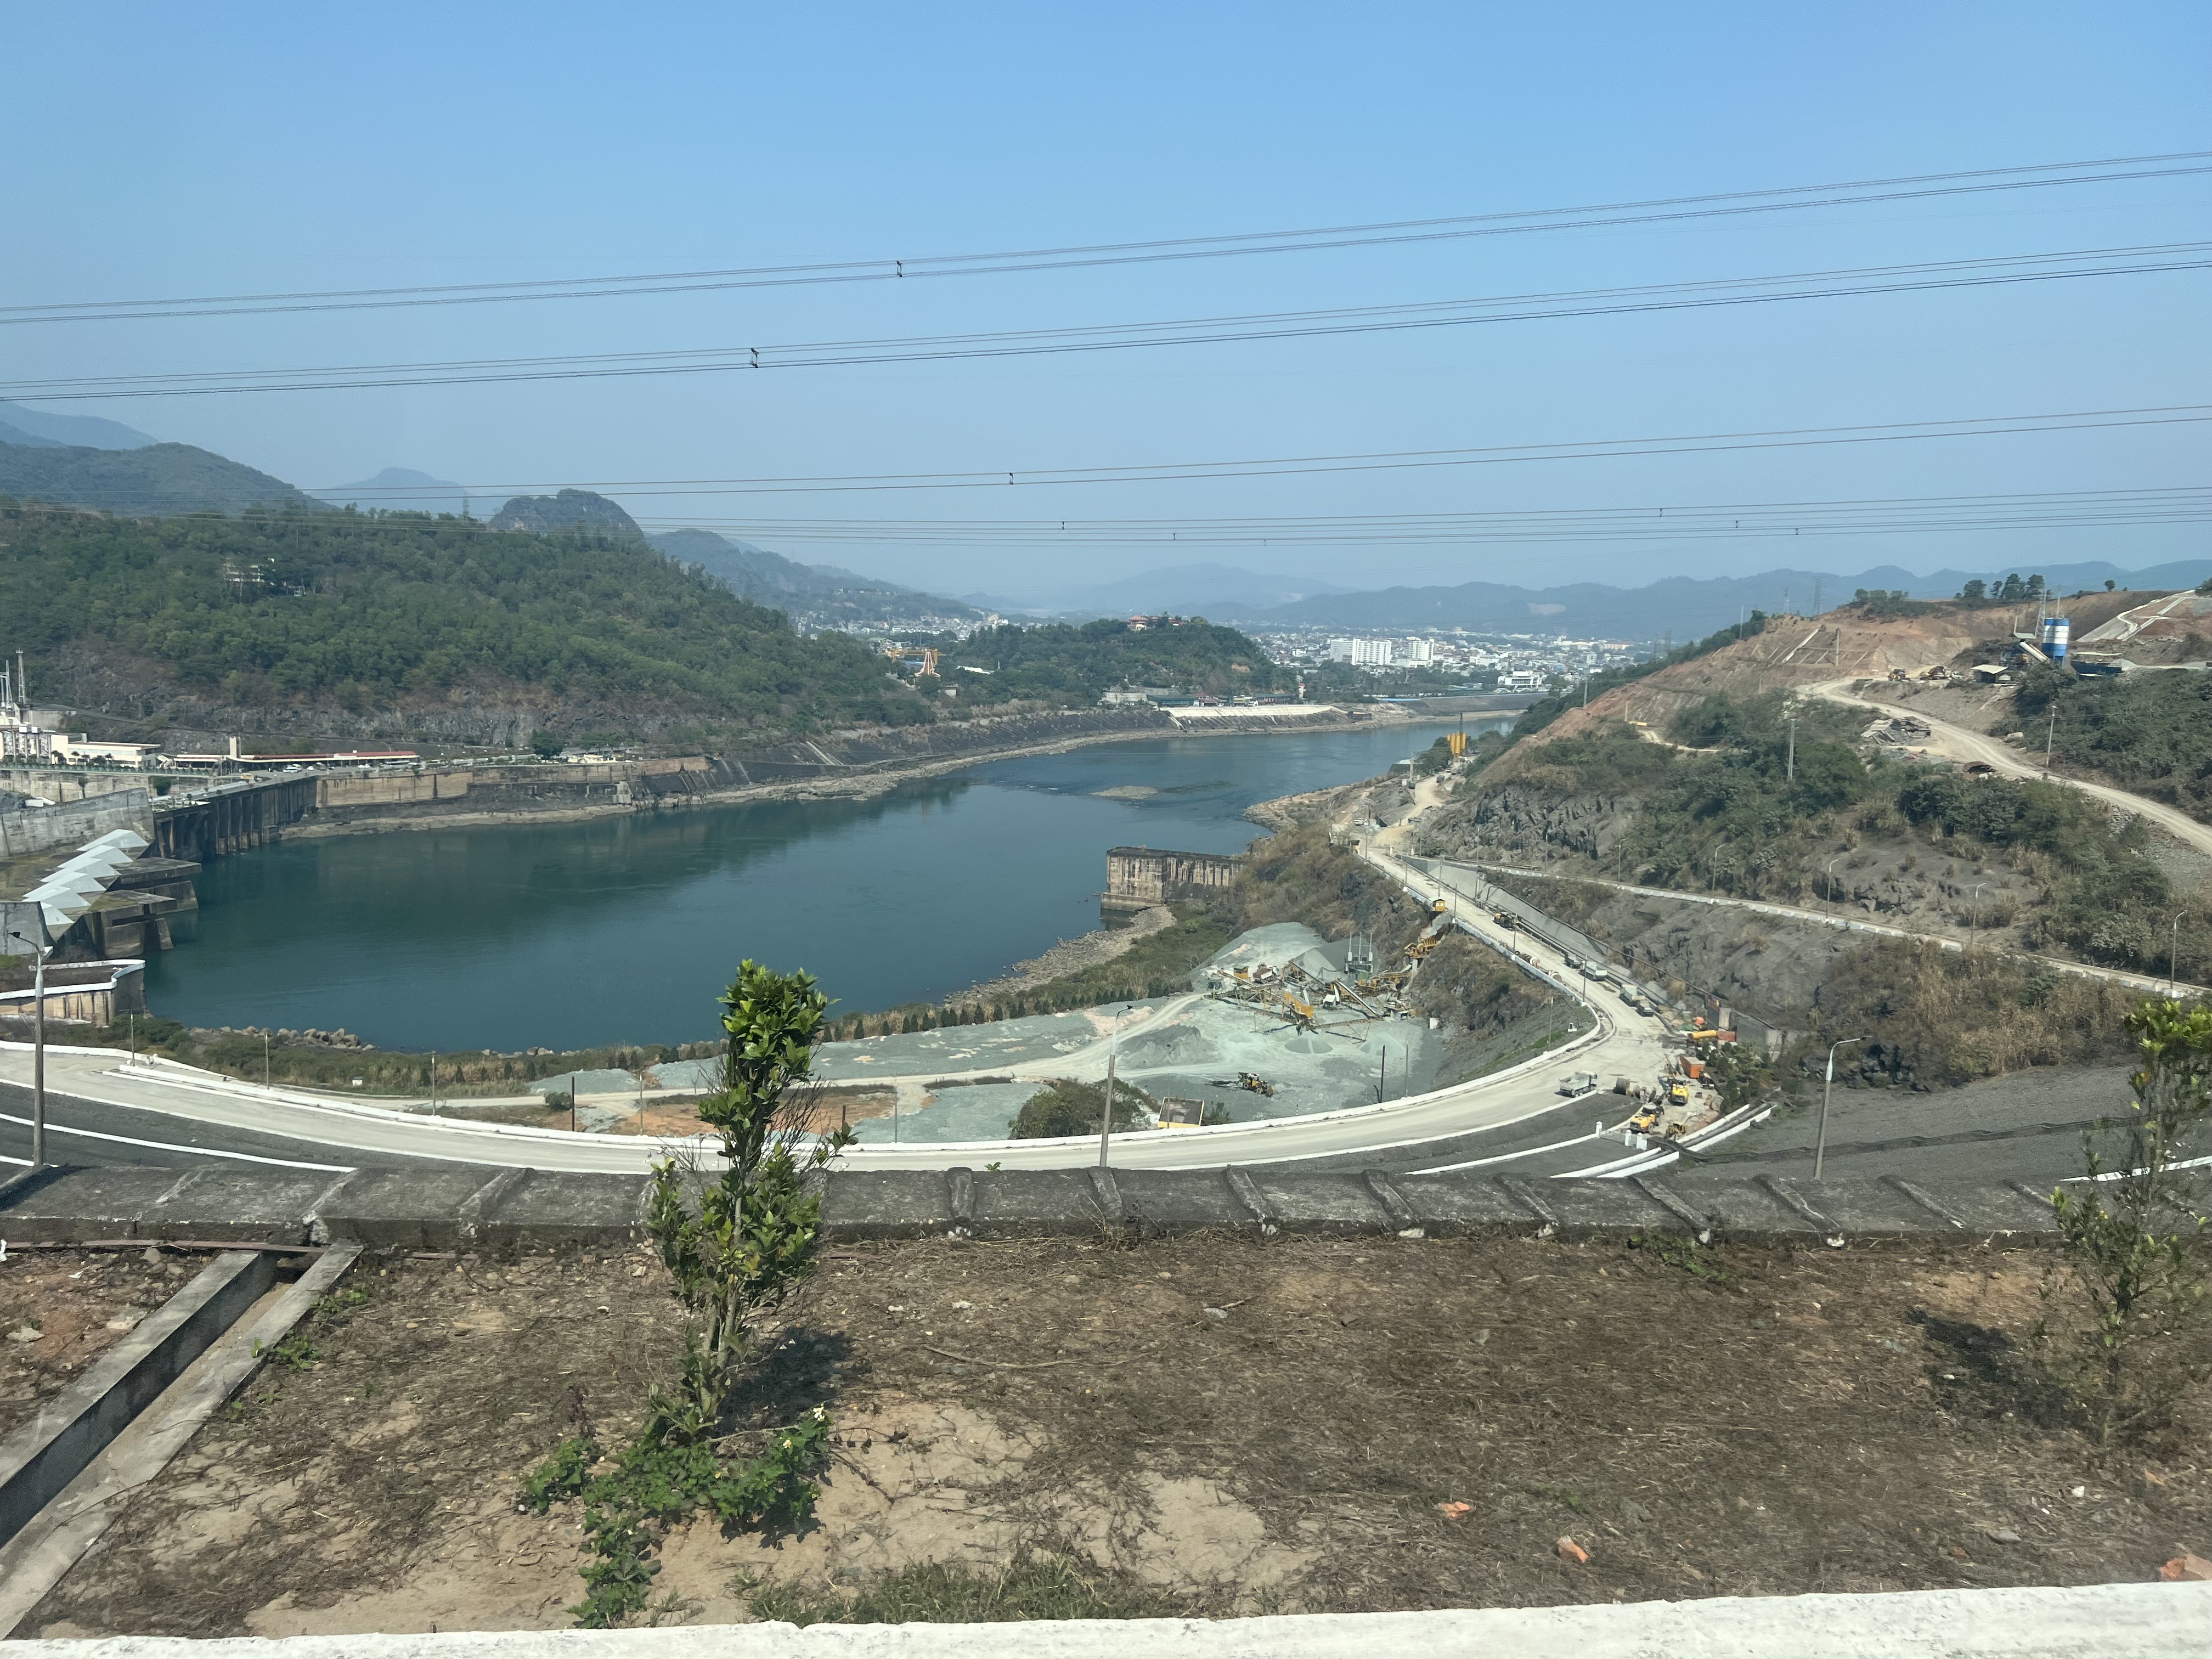
user: text: Bầu trời trong ảnh có màu gì?
assistant: text: Màu xanh nhạt

user: text: Công trình lớn chắn ngang sông ở phía bên trái là loại công trình gì?
assistant: text: Một đập thủy điện

user: text: Mục đích chính của đập nước và nhà máy ở phía bên trái bờ sông là gì?
assistant: text: Sản xuất điện

user: text: Khu vực đang thi công ở bờ sông bên phải có mối liên hệ gì với công trình đập và sông?
assistant: text: Khu vực thi công đang xây dựng đường sá và có thể khai thác vật liệu, nhằm phục vụ cho việc phát triển hạ tầng hoặc hỗ trợ hoạt động của đập và khu vực lân cận.